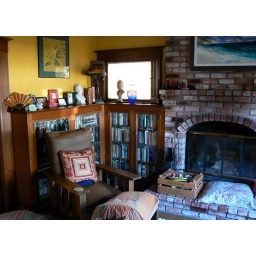
Ladi &amp;amp; Carol's Living room. Leaded glass in the book case